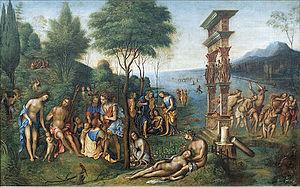
Le Studiolo d'Isabelle d'Este est un studiolo italien conçu pour Isabelle d'Este, à l'intérieur du palais ducal de Mantoue, d'abord à l'étage noble du Château Saint-Georges, puis, en 1523, dans les appartements de la Corte Vecchia.